Hongqinanlu station

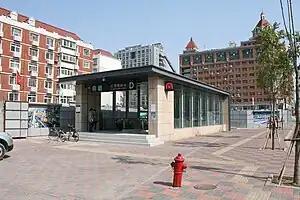

Hongqinanlu station is a station of Line 3 of the Tianjin Metro in Tianjin, China. It started operations on 1 October 2012.